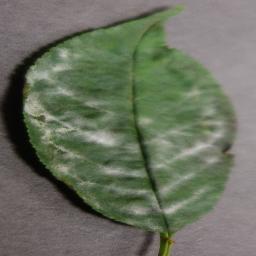
Label: Cherry___Powdery_mildew